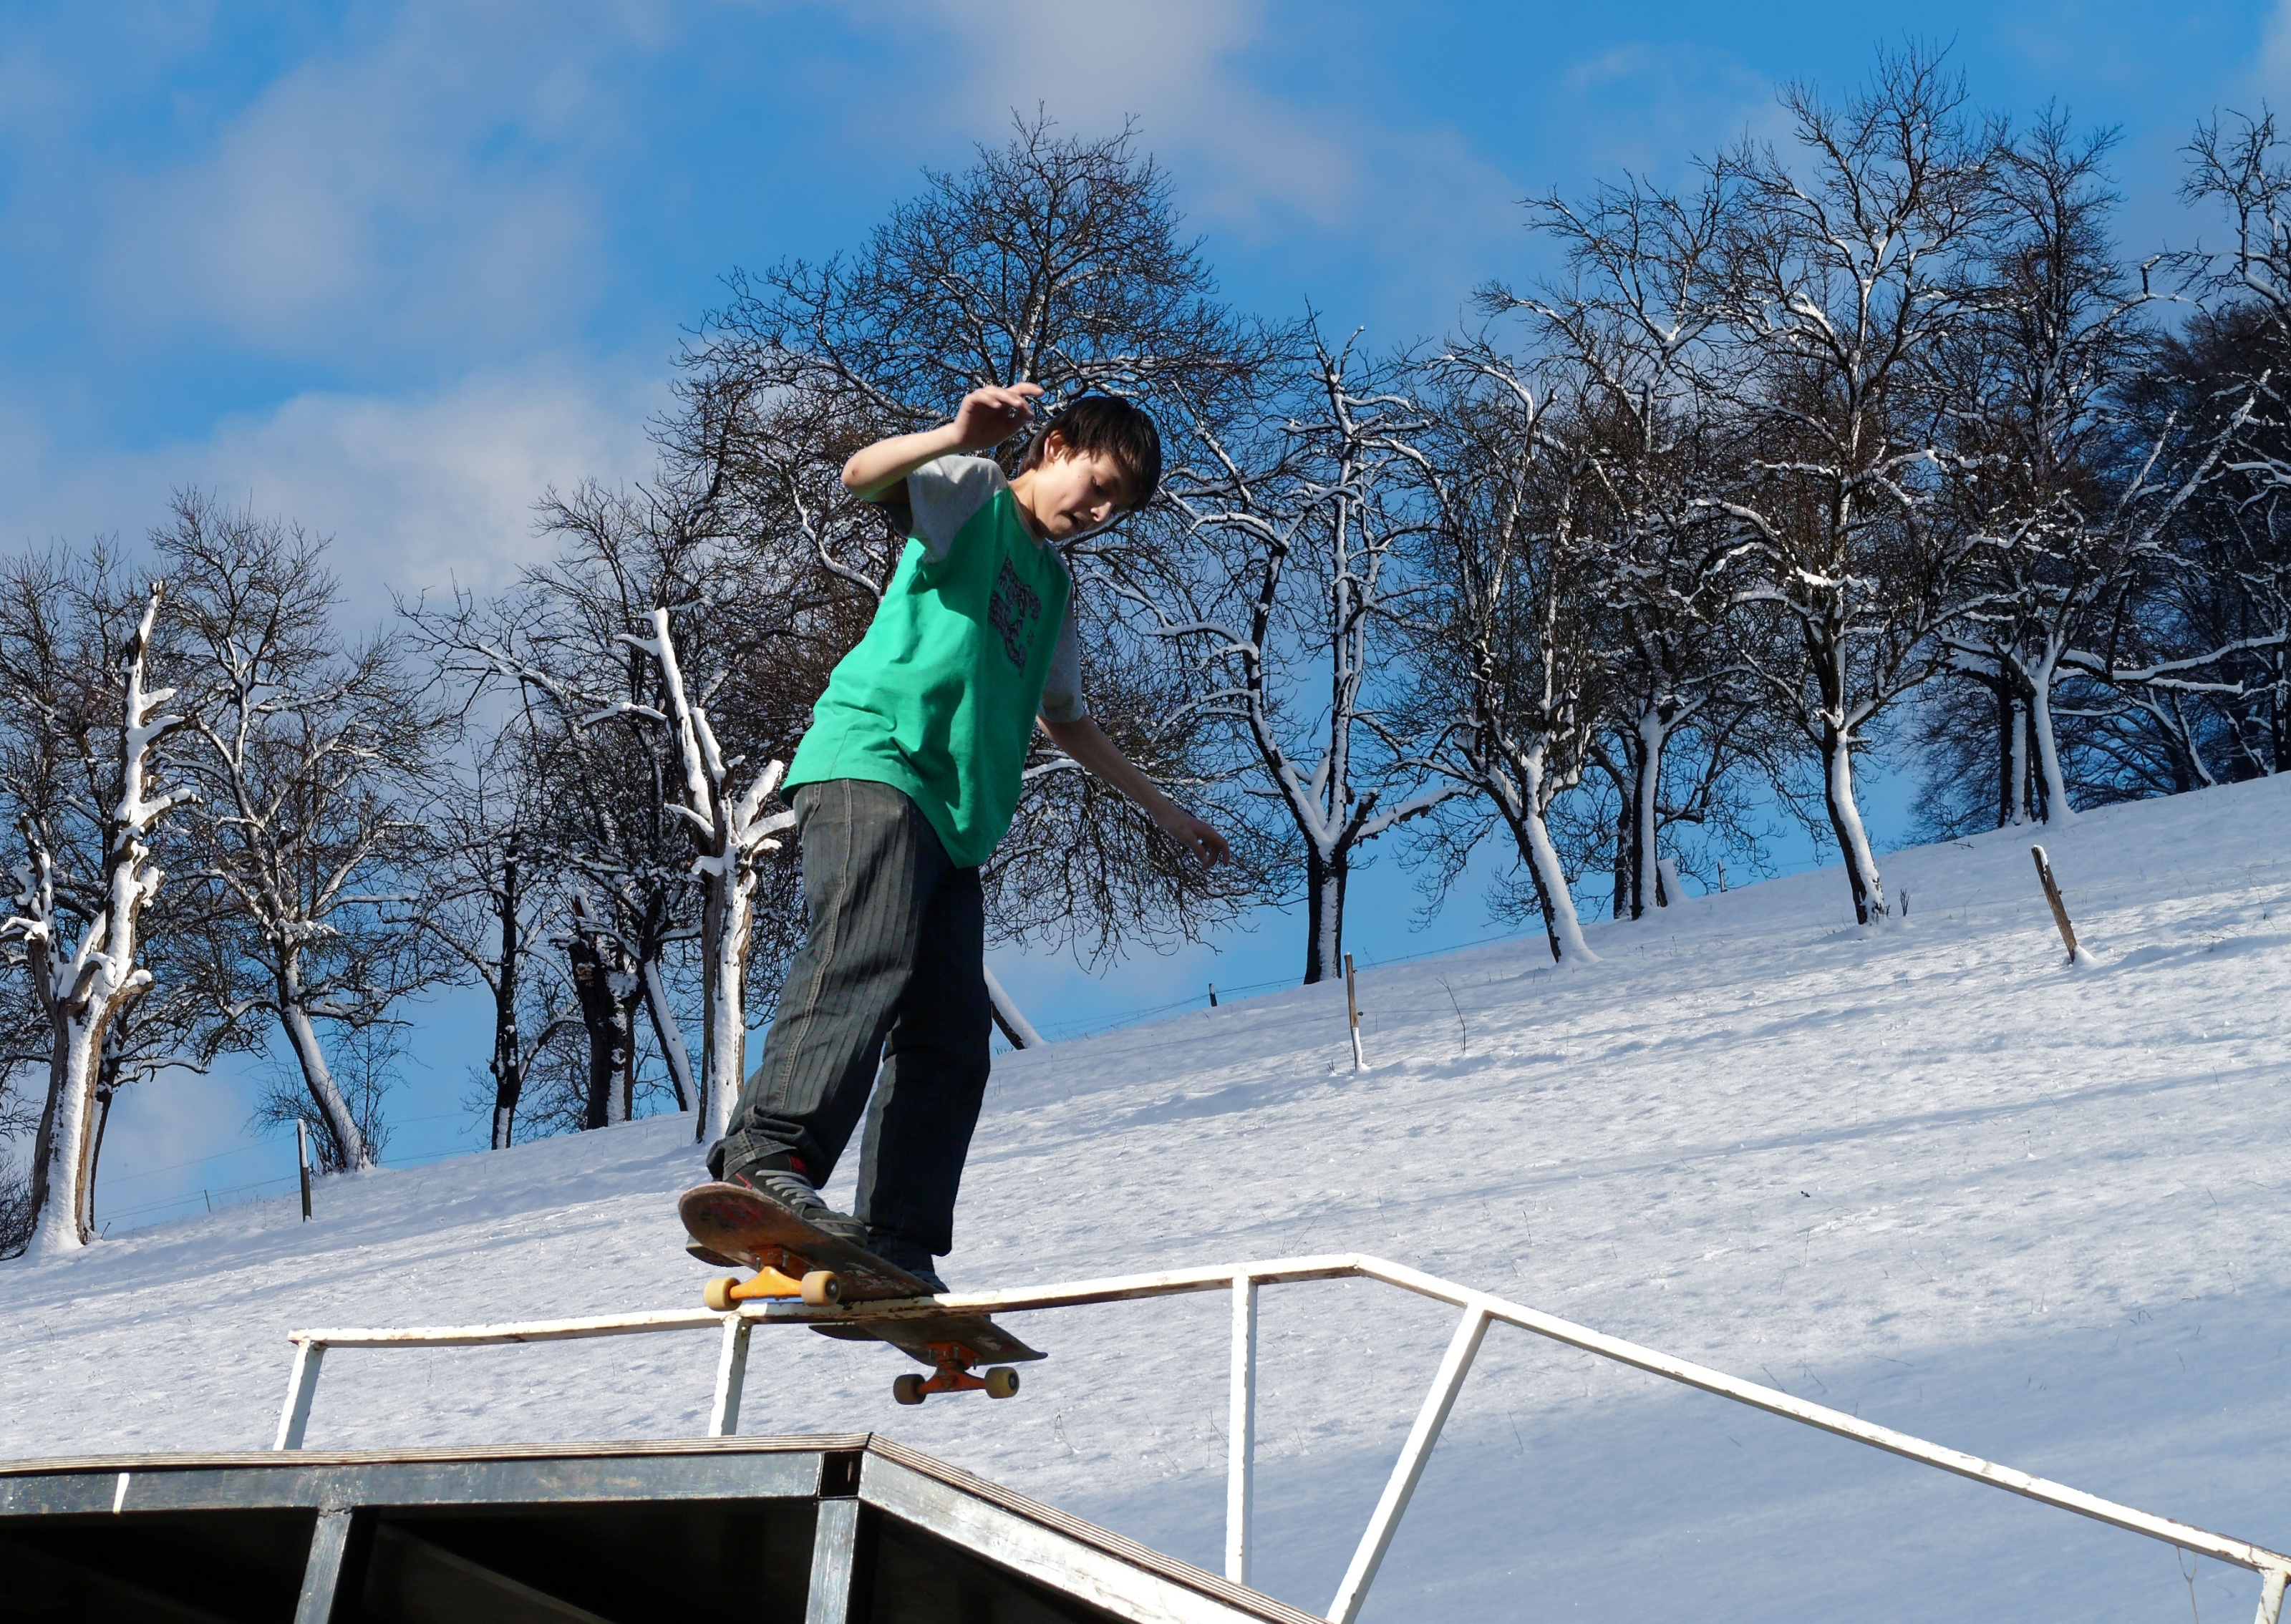
snowboarding, snowboarder, boy, shirt, snow, winter, cold, ice wind, sport, teenager, clothing, trousers, recreation, slope, leisure, boardsport, outdoor recreation, Skateboard deck, skateboarder, extreme sport, street sports, individual sports, skateboarding, skateboard, balance, skate shoe, freezing, Skateboarding Equipment, Active pants, kickflip